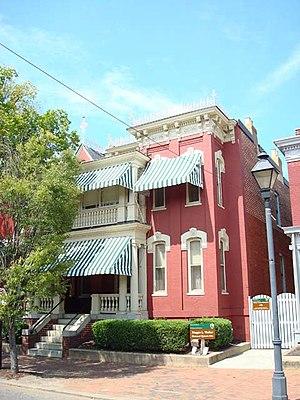
Maison Maggie L. Walker, Lieu historique national Maggie L. Walker, Richmond, Virginie, États-Unis
La Virginie, officiellement le Commonwealth de Virginie est un État des États-Unis. Il s'agit de l'un des quatre États des États-Unis à porter le titre de Commonwealth. Historiquement rattaché au Sud des États-Unis, sa capitale actuelle est Richmond. Il est limitrophe, au nord, du Maryland et du district de Columbia, au sud, de la Caroline du Nord et du Tennessee, à l'ouest, du Kentucky et de la Virginie-Occidentale, et est bordée à l'est par la baie de Chesapeake et l'océan Atlantique.